New Jersey Route 77

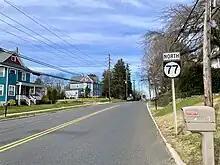
Route 77 northbound past CR 581 in Mullica Hill

Route 77 heads north from Route 49 and County Route 609 (CR 609) in Bridgeton, Cumberland County on Pearl Street. In a short distance, the route intersects CR 670 and then crosses CR 552, which ends a block to the west at Laurel Street. It continues north through residential areas of Bridgeton, meeting CR 665 and CR 659. Route 77 heads into a commercial area, passing under a Winchester and Western Railroad line and crossing into Upper Deerfield Township at the junction with Laurel Plaza Drive. The route intersects the western terminus of Route 56 and CR 622, where the route is briefly a four-lane road. Past this junction, Route 77 heads into farmland, where it encounters several county roads including CR 704, CR 617, and CR 658. It heads north into Seabrook, where it meets CR 743 and CR 711. Route 77 intersects CR 612 and CR 630 before crossing CR 540 in Deerfield. Past CR 540, the route has junctions with CR 640 and CR 730. Route 77 then encounters CR 614, the last county route intersection in Cumberland County.